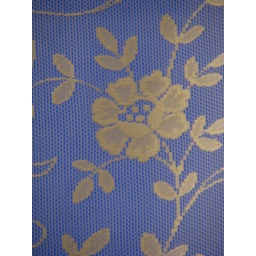
flowers against the night sky